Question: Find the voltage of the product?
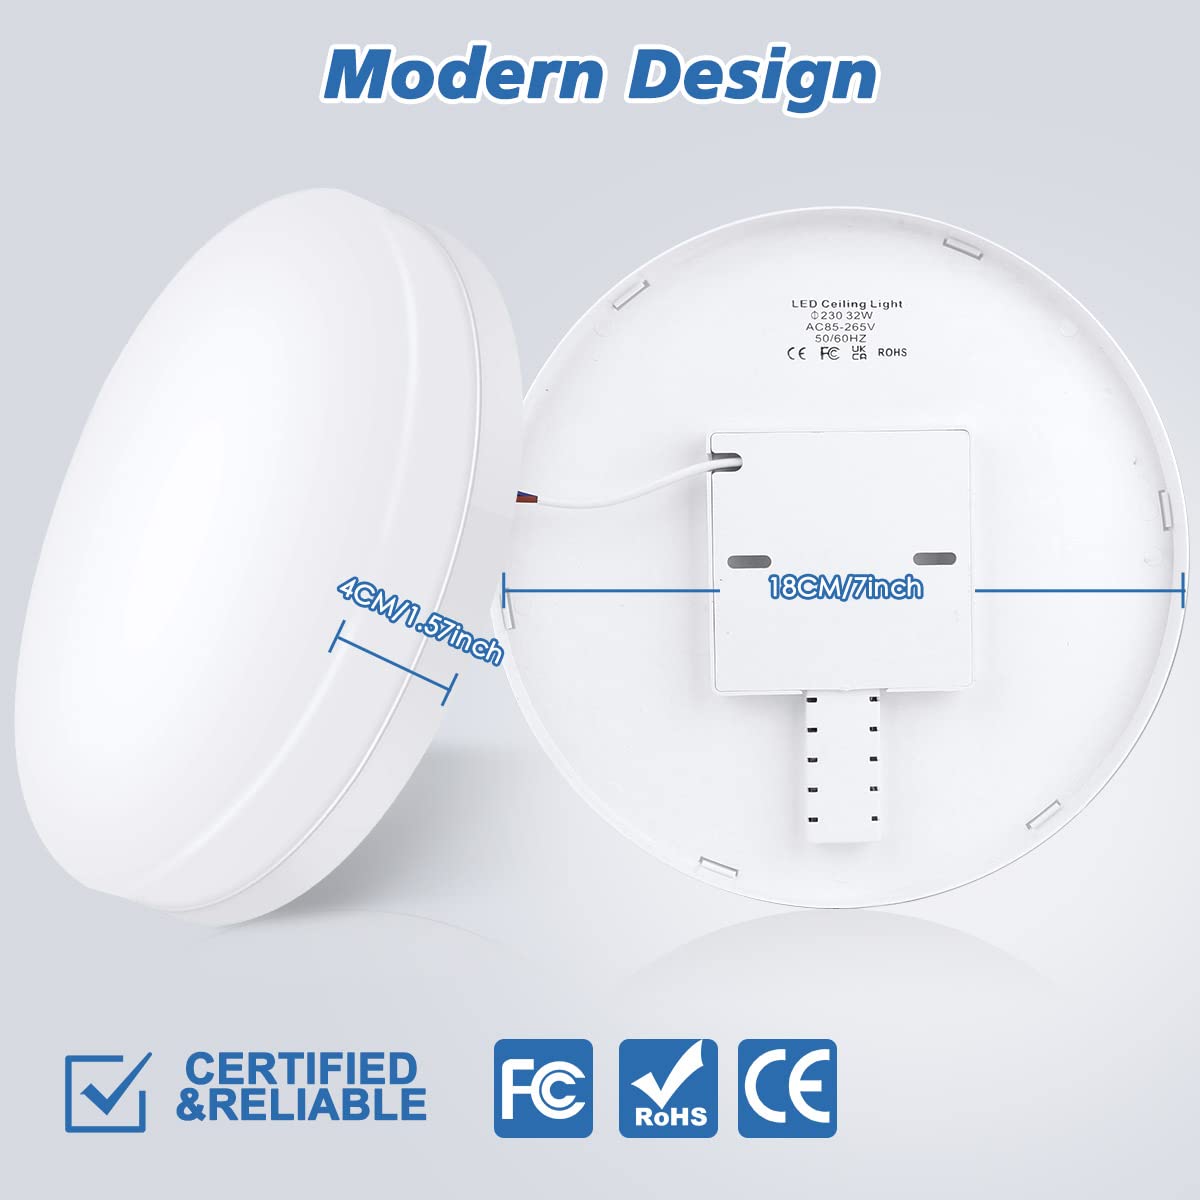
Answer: [85.0, 265.0] volt